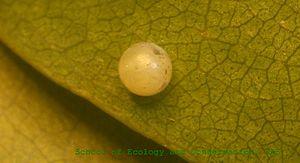
Graphium doson est une espèce de lépidoptères de la famille des Papilionidae, originaire d'Asie tropicale.